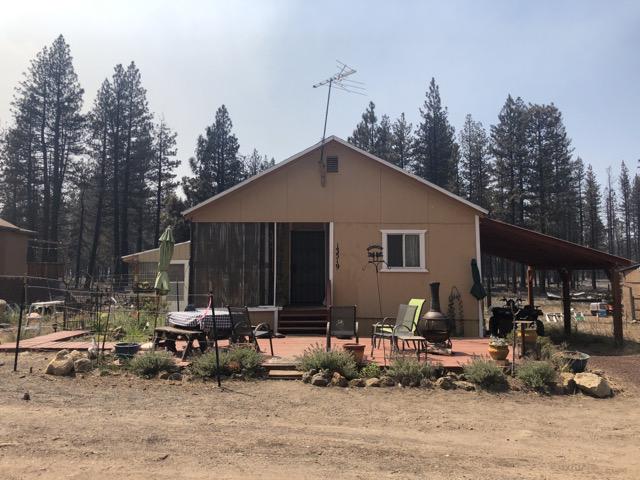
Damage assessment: no_damage